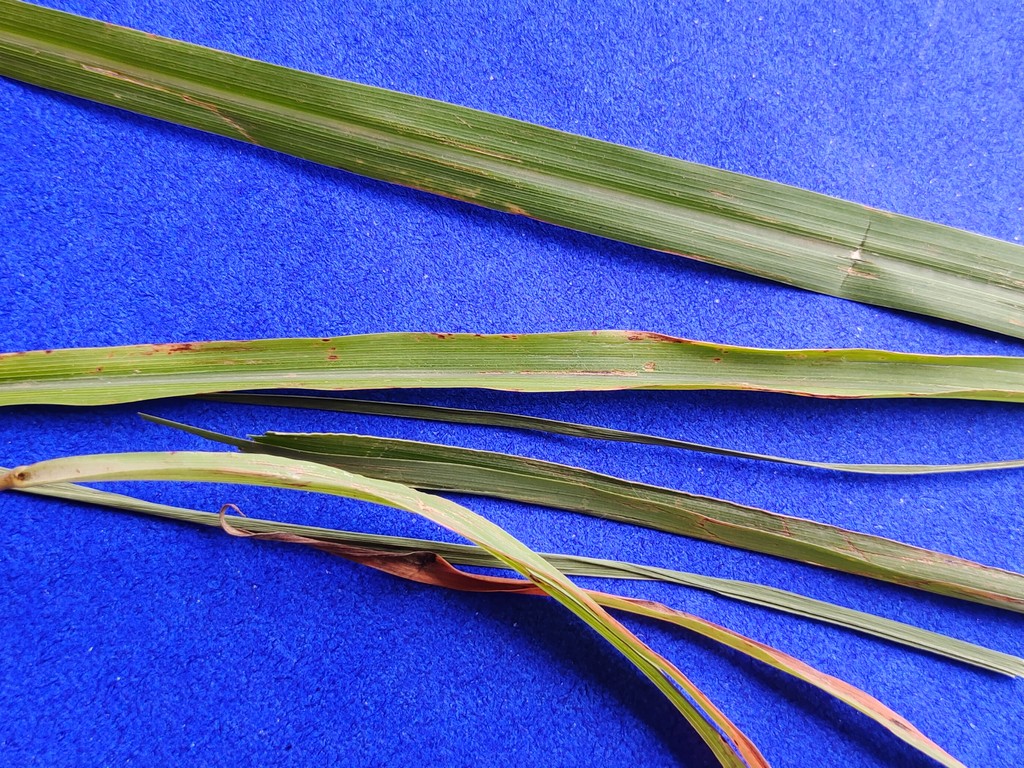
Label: Unhealthy